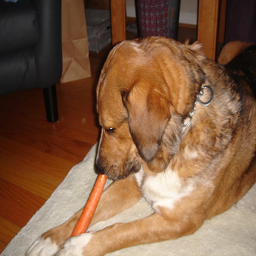
A dog laying in the ground sniffing at a carrot
A pretty brown dog playing with an orange stick
a close up of a dog with a carrot on the ground
A dog is eating a large carrot on the floor.
A dog enjoys chewing on a carrot in the living room.